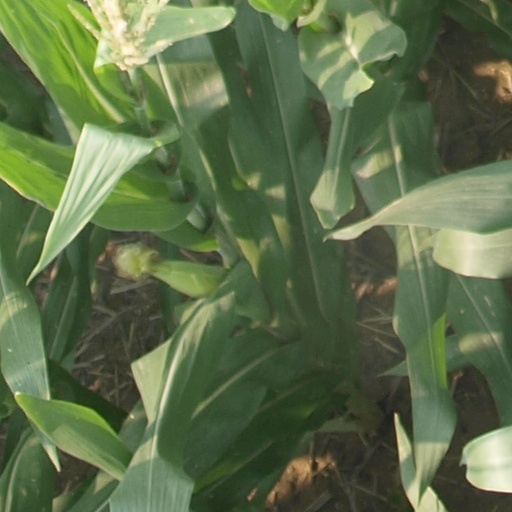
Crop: maize; corn